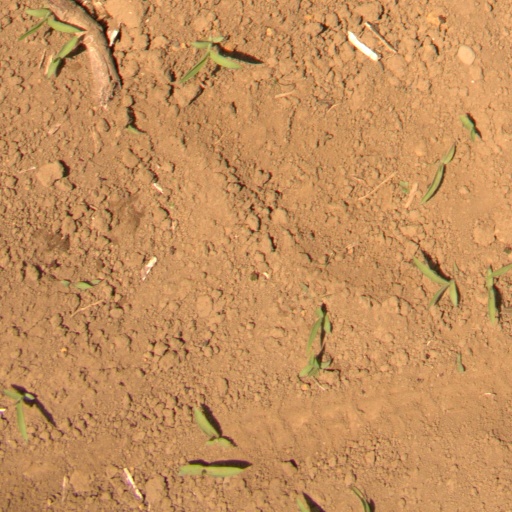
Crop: Jerusalem artichoke